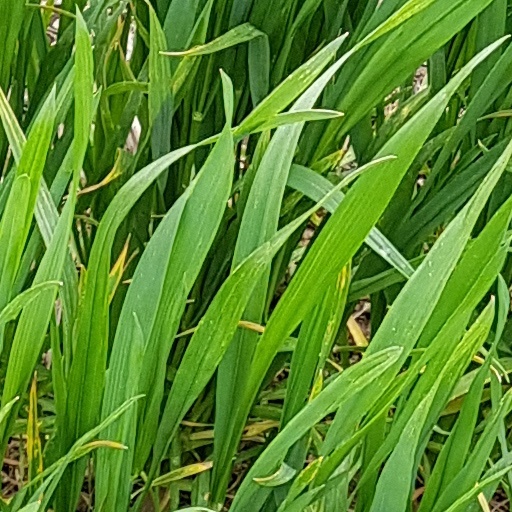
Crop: wheat